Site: brandenburg
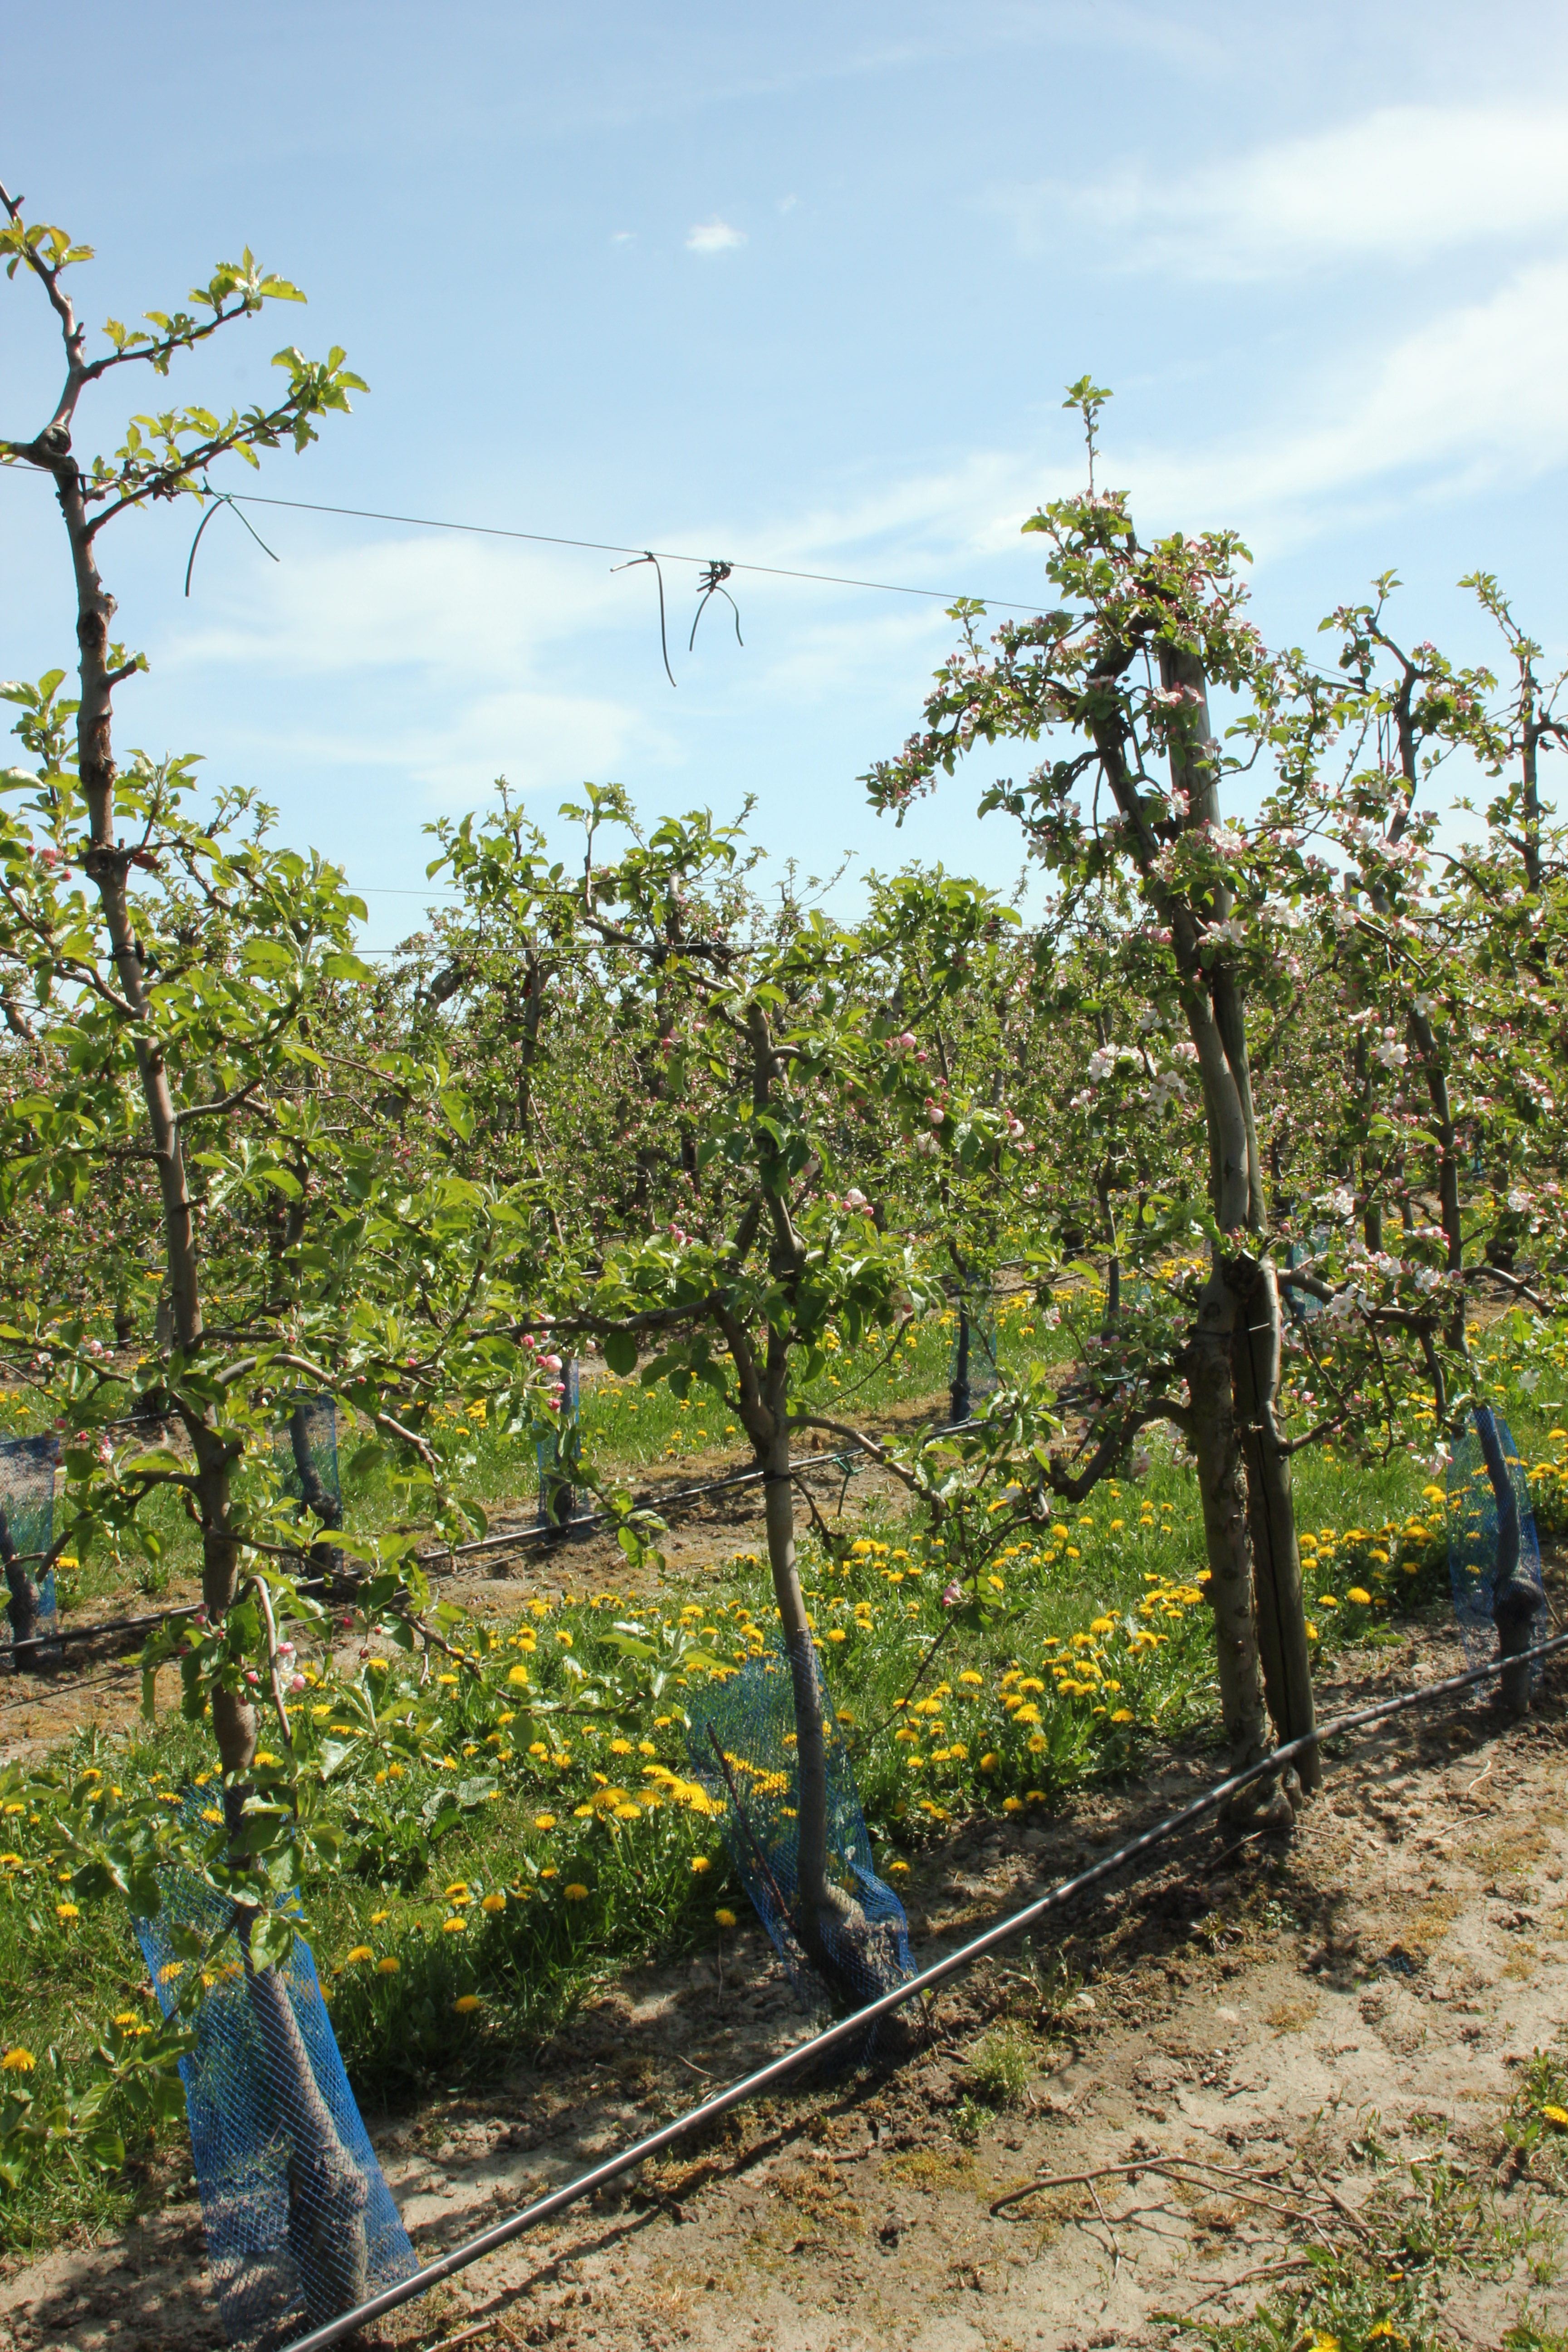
Growth stage (BBCH 57): Inflorescence emergence